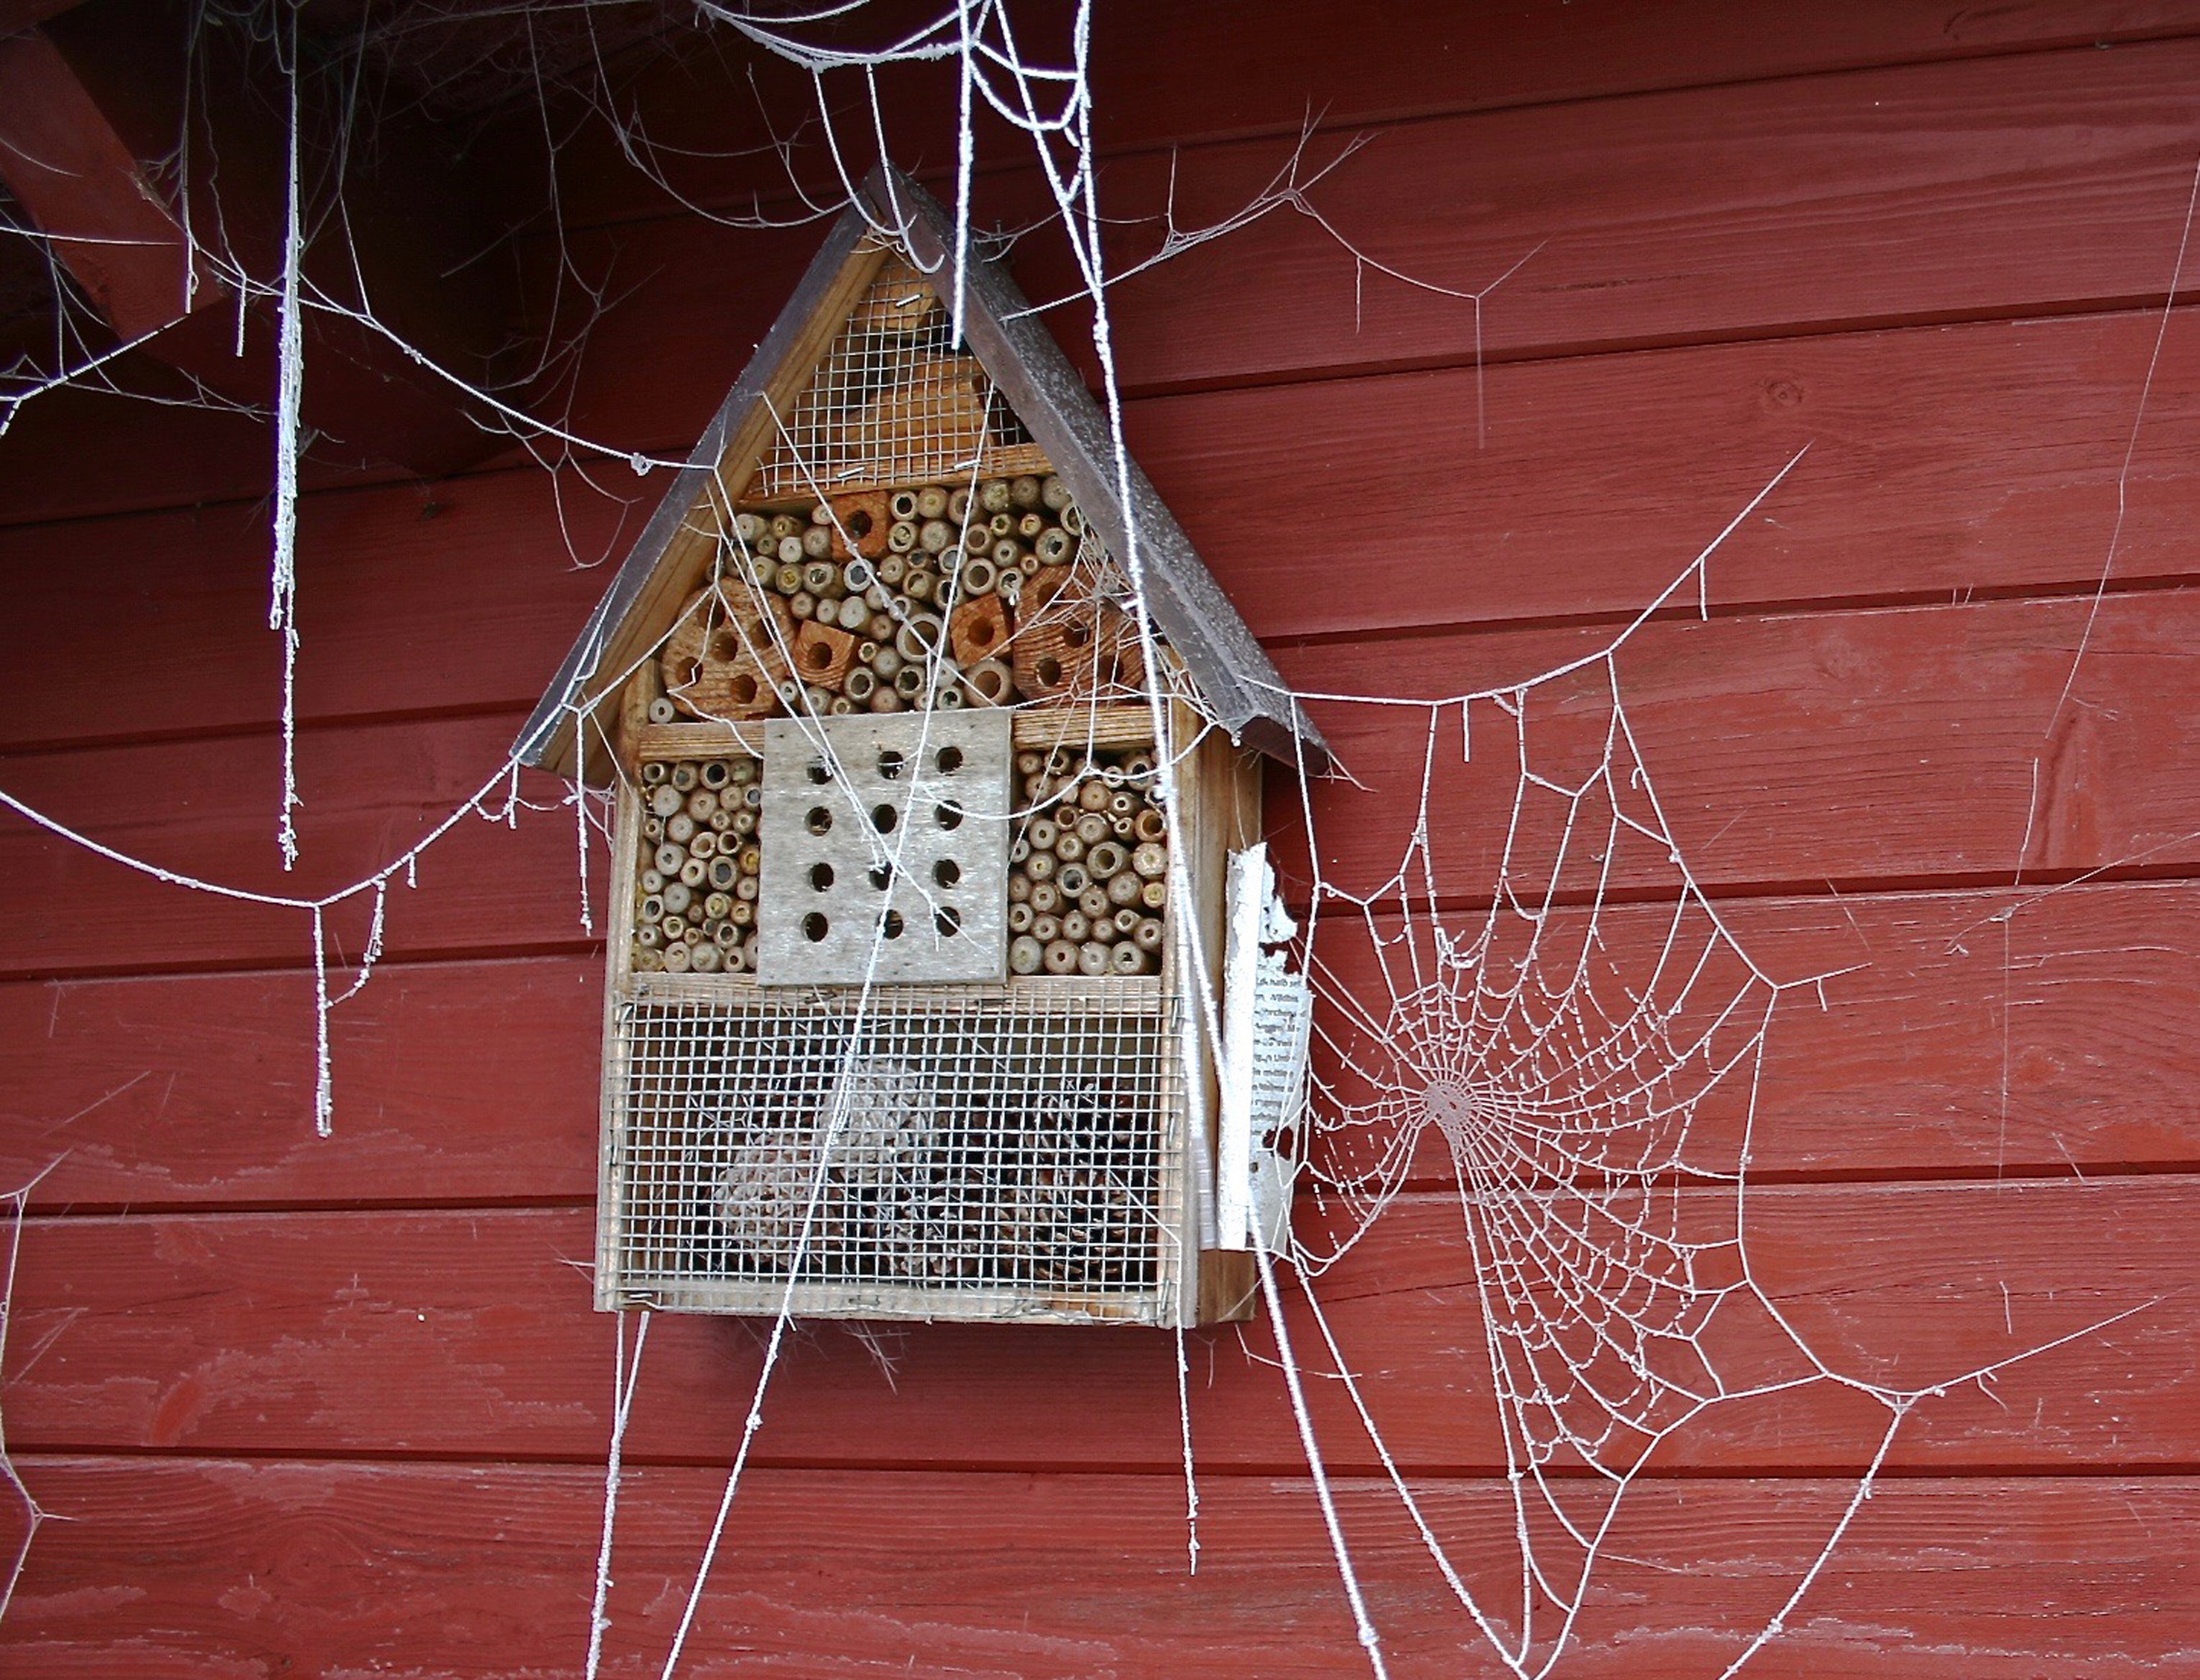
cold, winter, dew, house, window, frost, wall, ripe, red, color, frozen, lighting, cage, interior design, art, design, impressions, spider webs, on frozen, frozen cobwebs